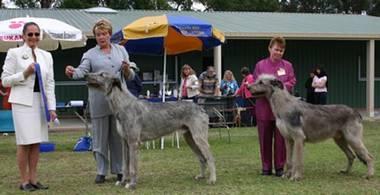
Irish_wolfhound